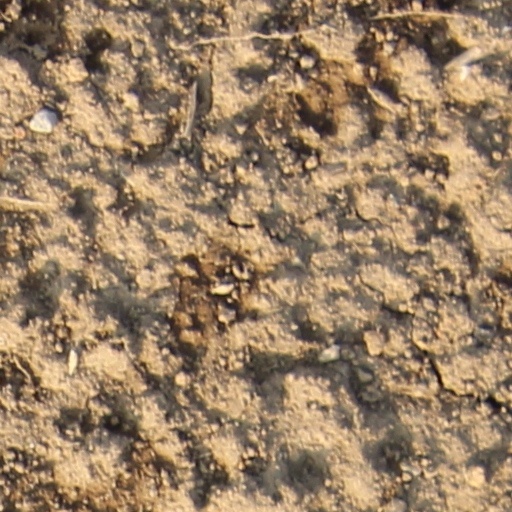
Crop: wheat